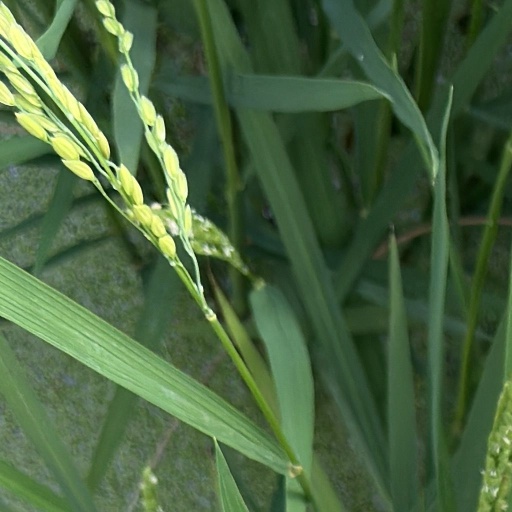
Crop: rice